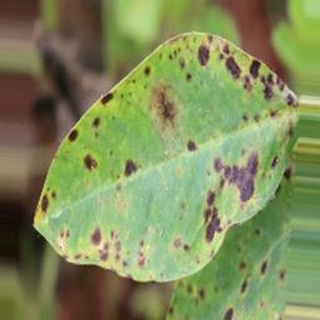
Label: groundnut_late_leaf_spot